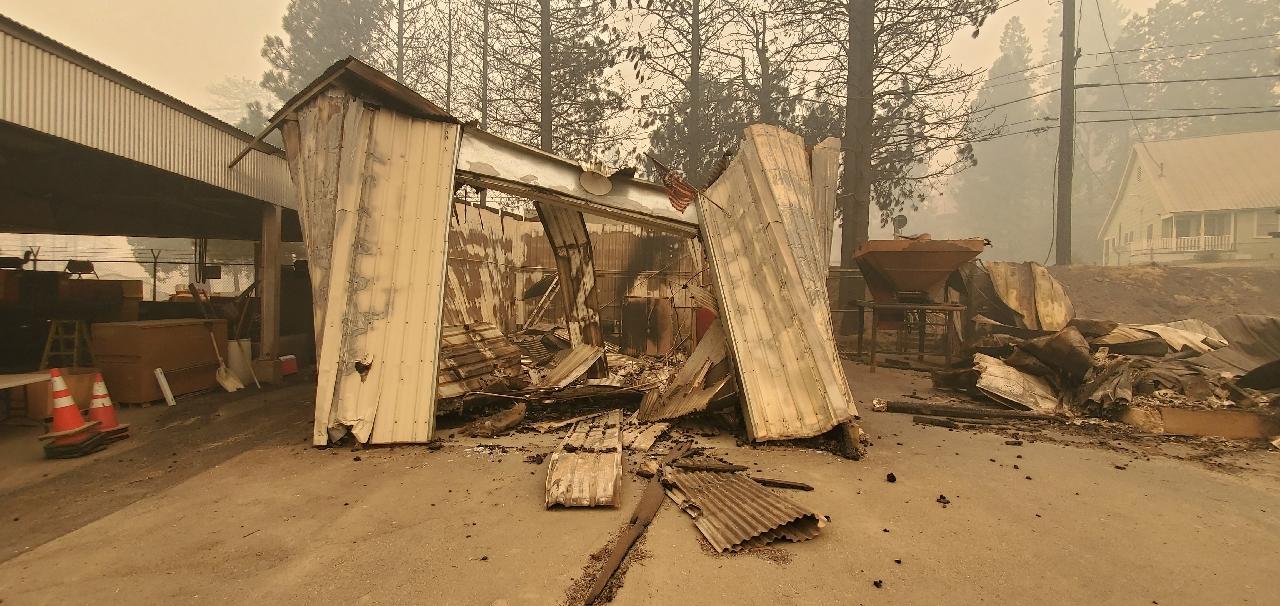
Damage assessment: destroyed